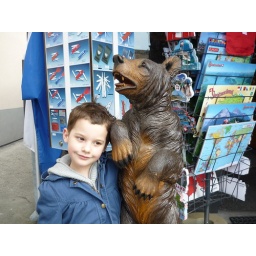
elsa loves the filthy wooden bear outside the tacky swiss nick-nack shop by the river. he smells bad.